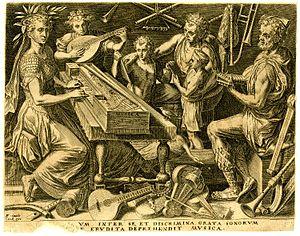
L'histoire du clavecin est, en tant que telle, une science récente car aucun traité d'ensemble sur ce sujet n'a été rédigé avant la période moderne. Elle s'appuie sur une iconographie et des documents écrits épars et disparates et sur l'étude des instruments anciens, souvent profondément altérés au cours de leur existence et aujourd'hui conservés dans les musées et les collections privées ; si nombre d'entre eux sont signés, datés et susceptibles d'un suivi dans les archives, beaucoup d'autres sont anonymes et ouvrent encore un vaste champ d'investigation aux experts.